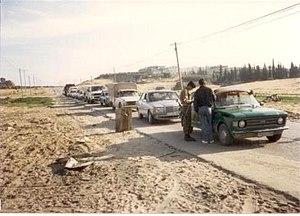
La première intifada, appelée également guerre des pierres, désigne la période de conflit entre les Palestiniens des territoires occupés et Israël, du 9 décembre 1987 et qui prit fin en 1993, avec la signature des Accords d'Oslo.